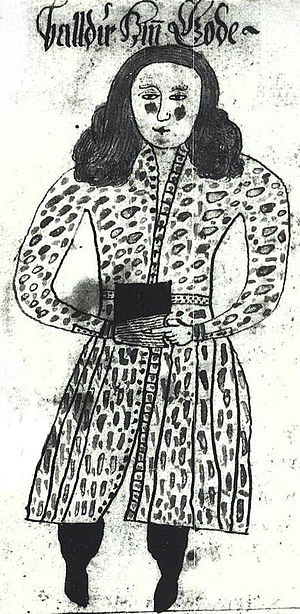
AM 738 4to
AM 738 4to eller Edda oblongata er et islandsk papirmanuskript på 135 sider dateret til omkring 1680. Det er på Árni Magnússon-instituttet i Reykjavík og indeholder Yngre Edda illustreret med 23 tegninger fra den nordiske mytologi. Navnet kommer fra manuskriptets liggende format; det er dog usædvanligt højt i forhold til bredden.